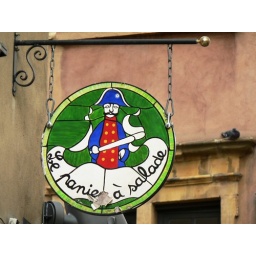
restaurant sign in Lyon, next to the police building - a pun with salad shaker &amp;amp; police cars